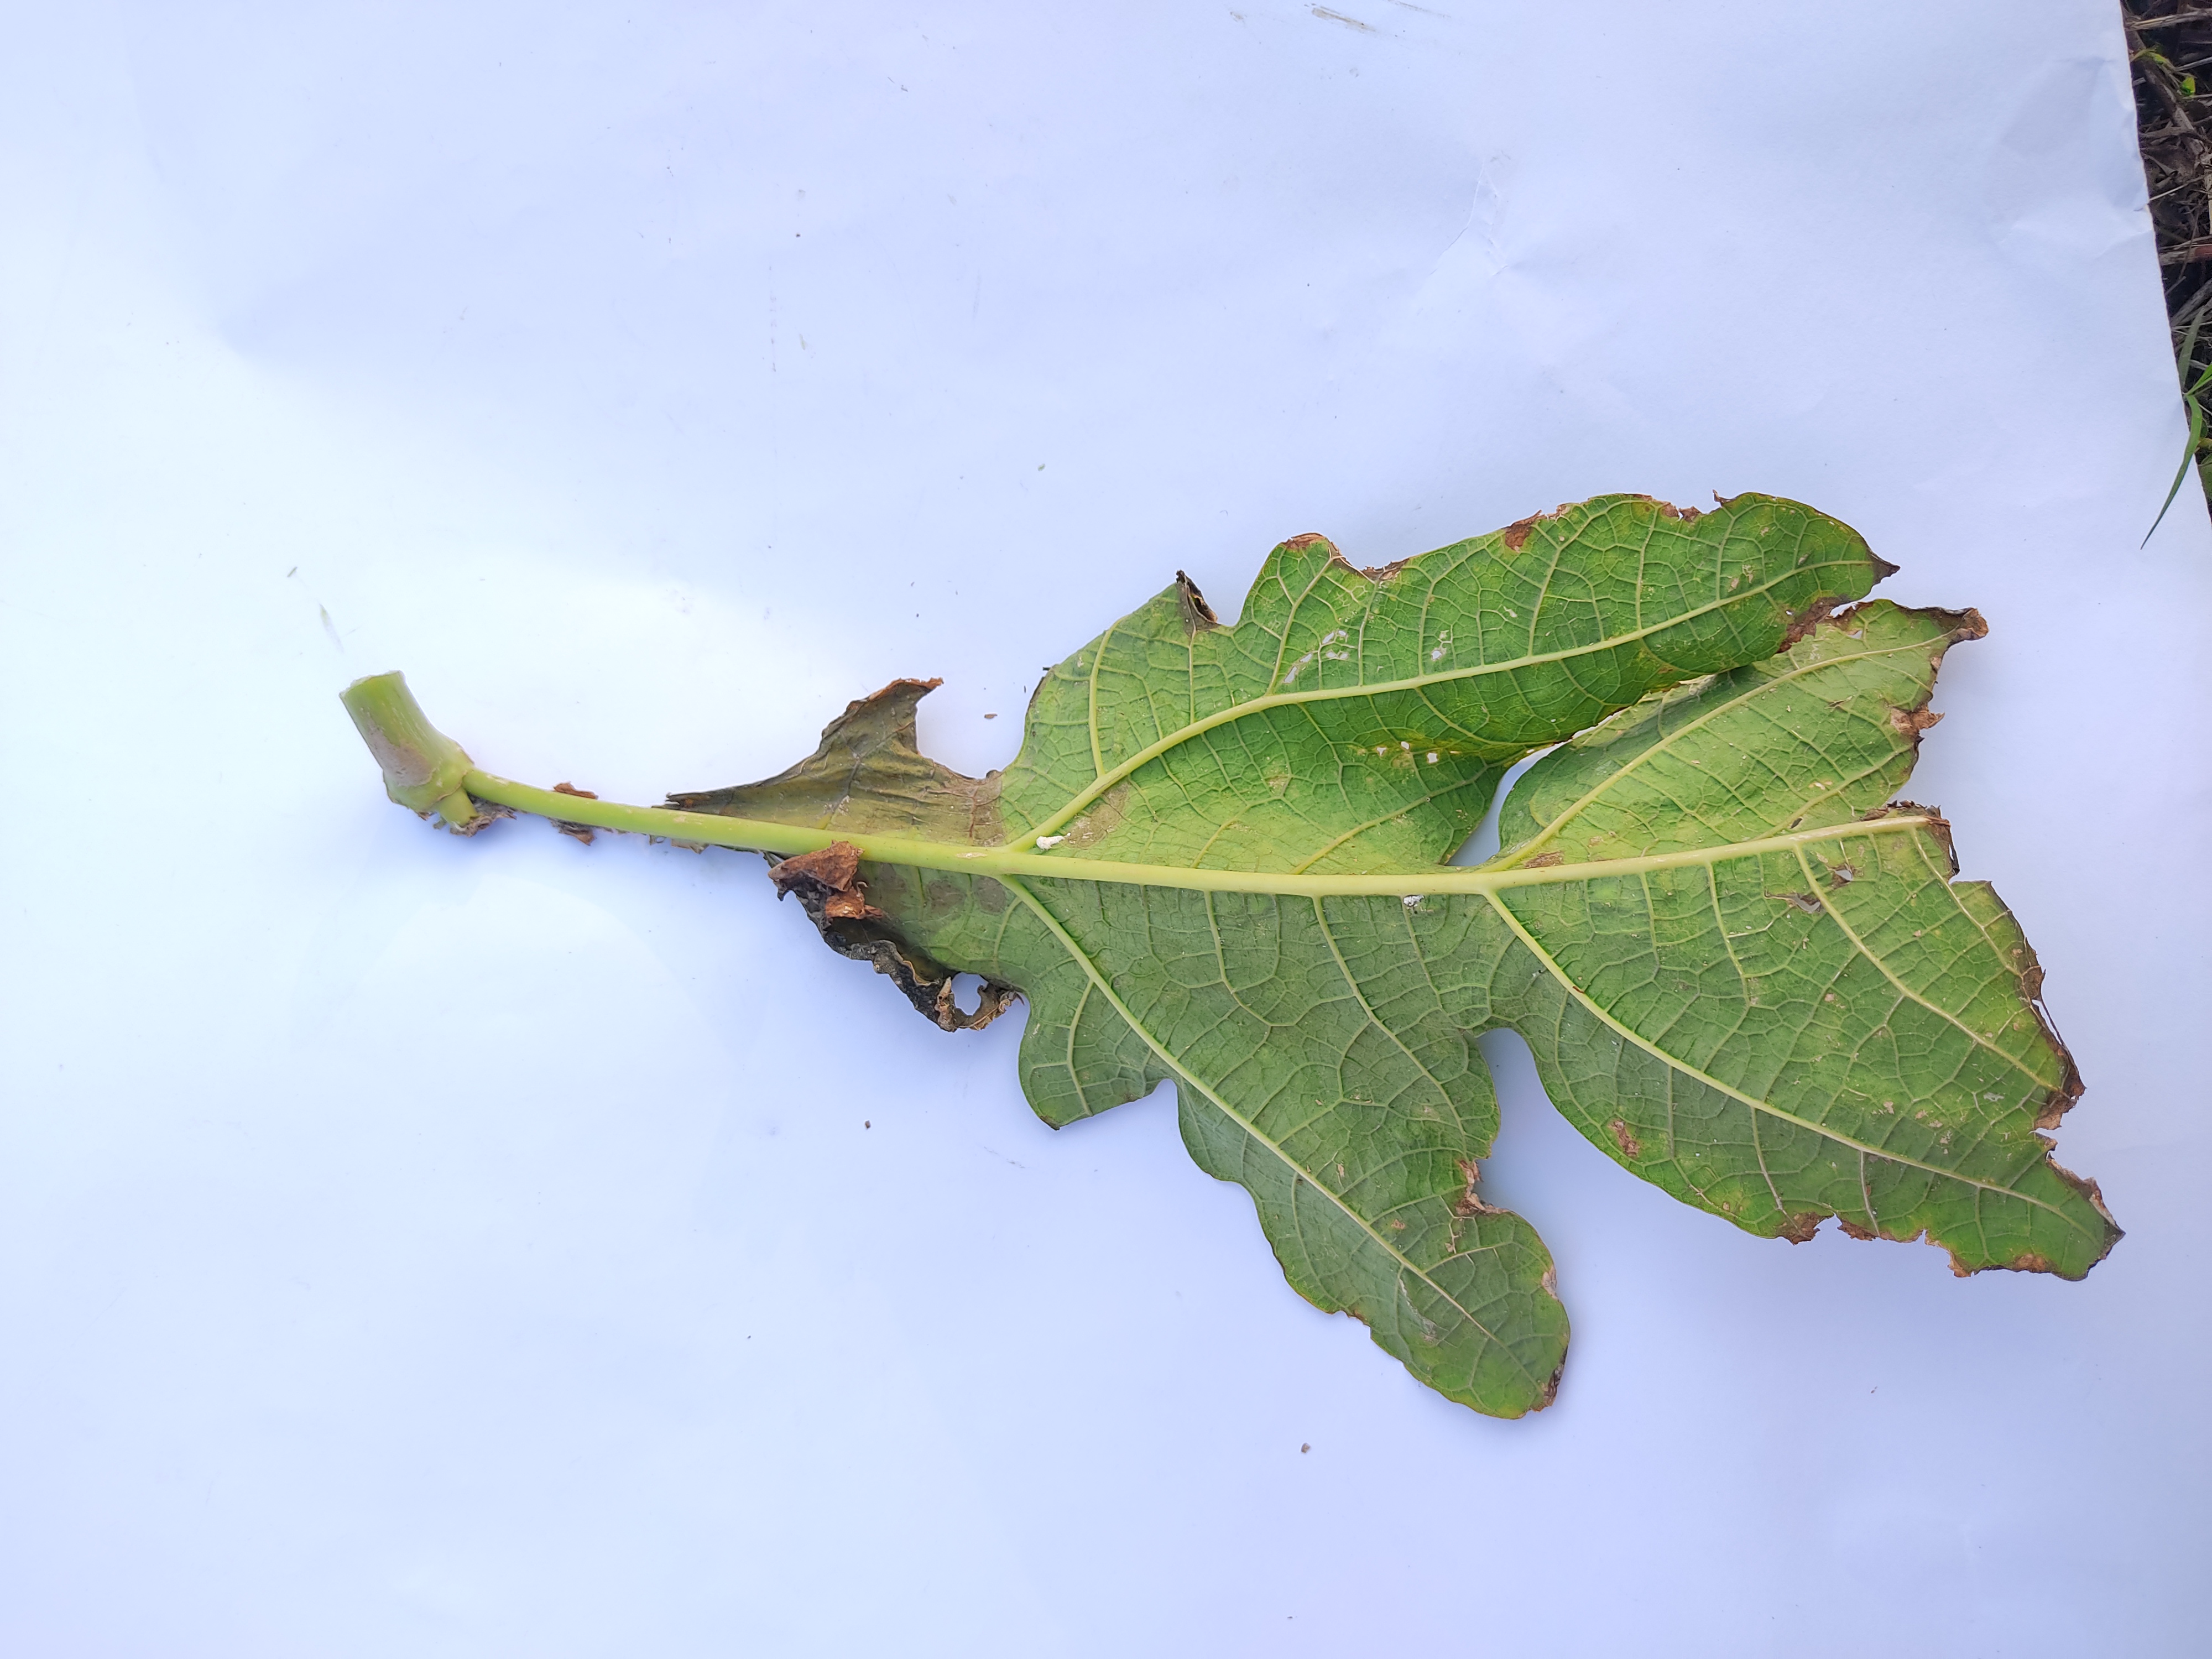
Label: Mite Disease